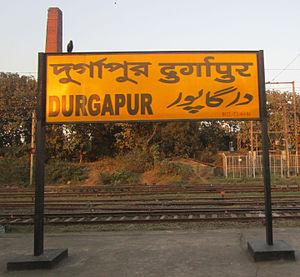
Durgapur est une ville de l'État du Bengale-Occidental, dans le nord-est de l'Inde.
La gare de Durgapur est située à Durgapur, dans l'État indien du Bengale-Occidental. Elle se trouve sur la section Bardhaman–Asansol de l'Eastern Railway zone, entre les gares de Rajbandh et de Waria. Elle dessert Durgapur et les zones industrielles environnantes.